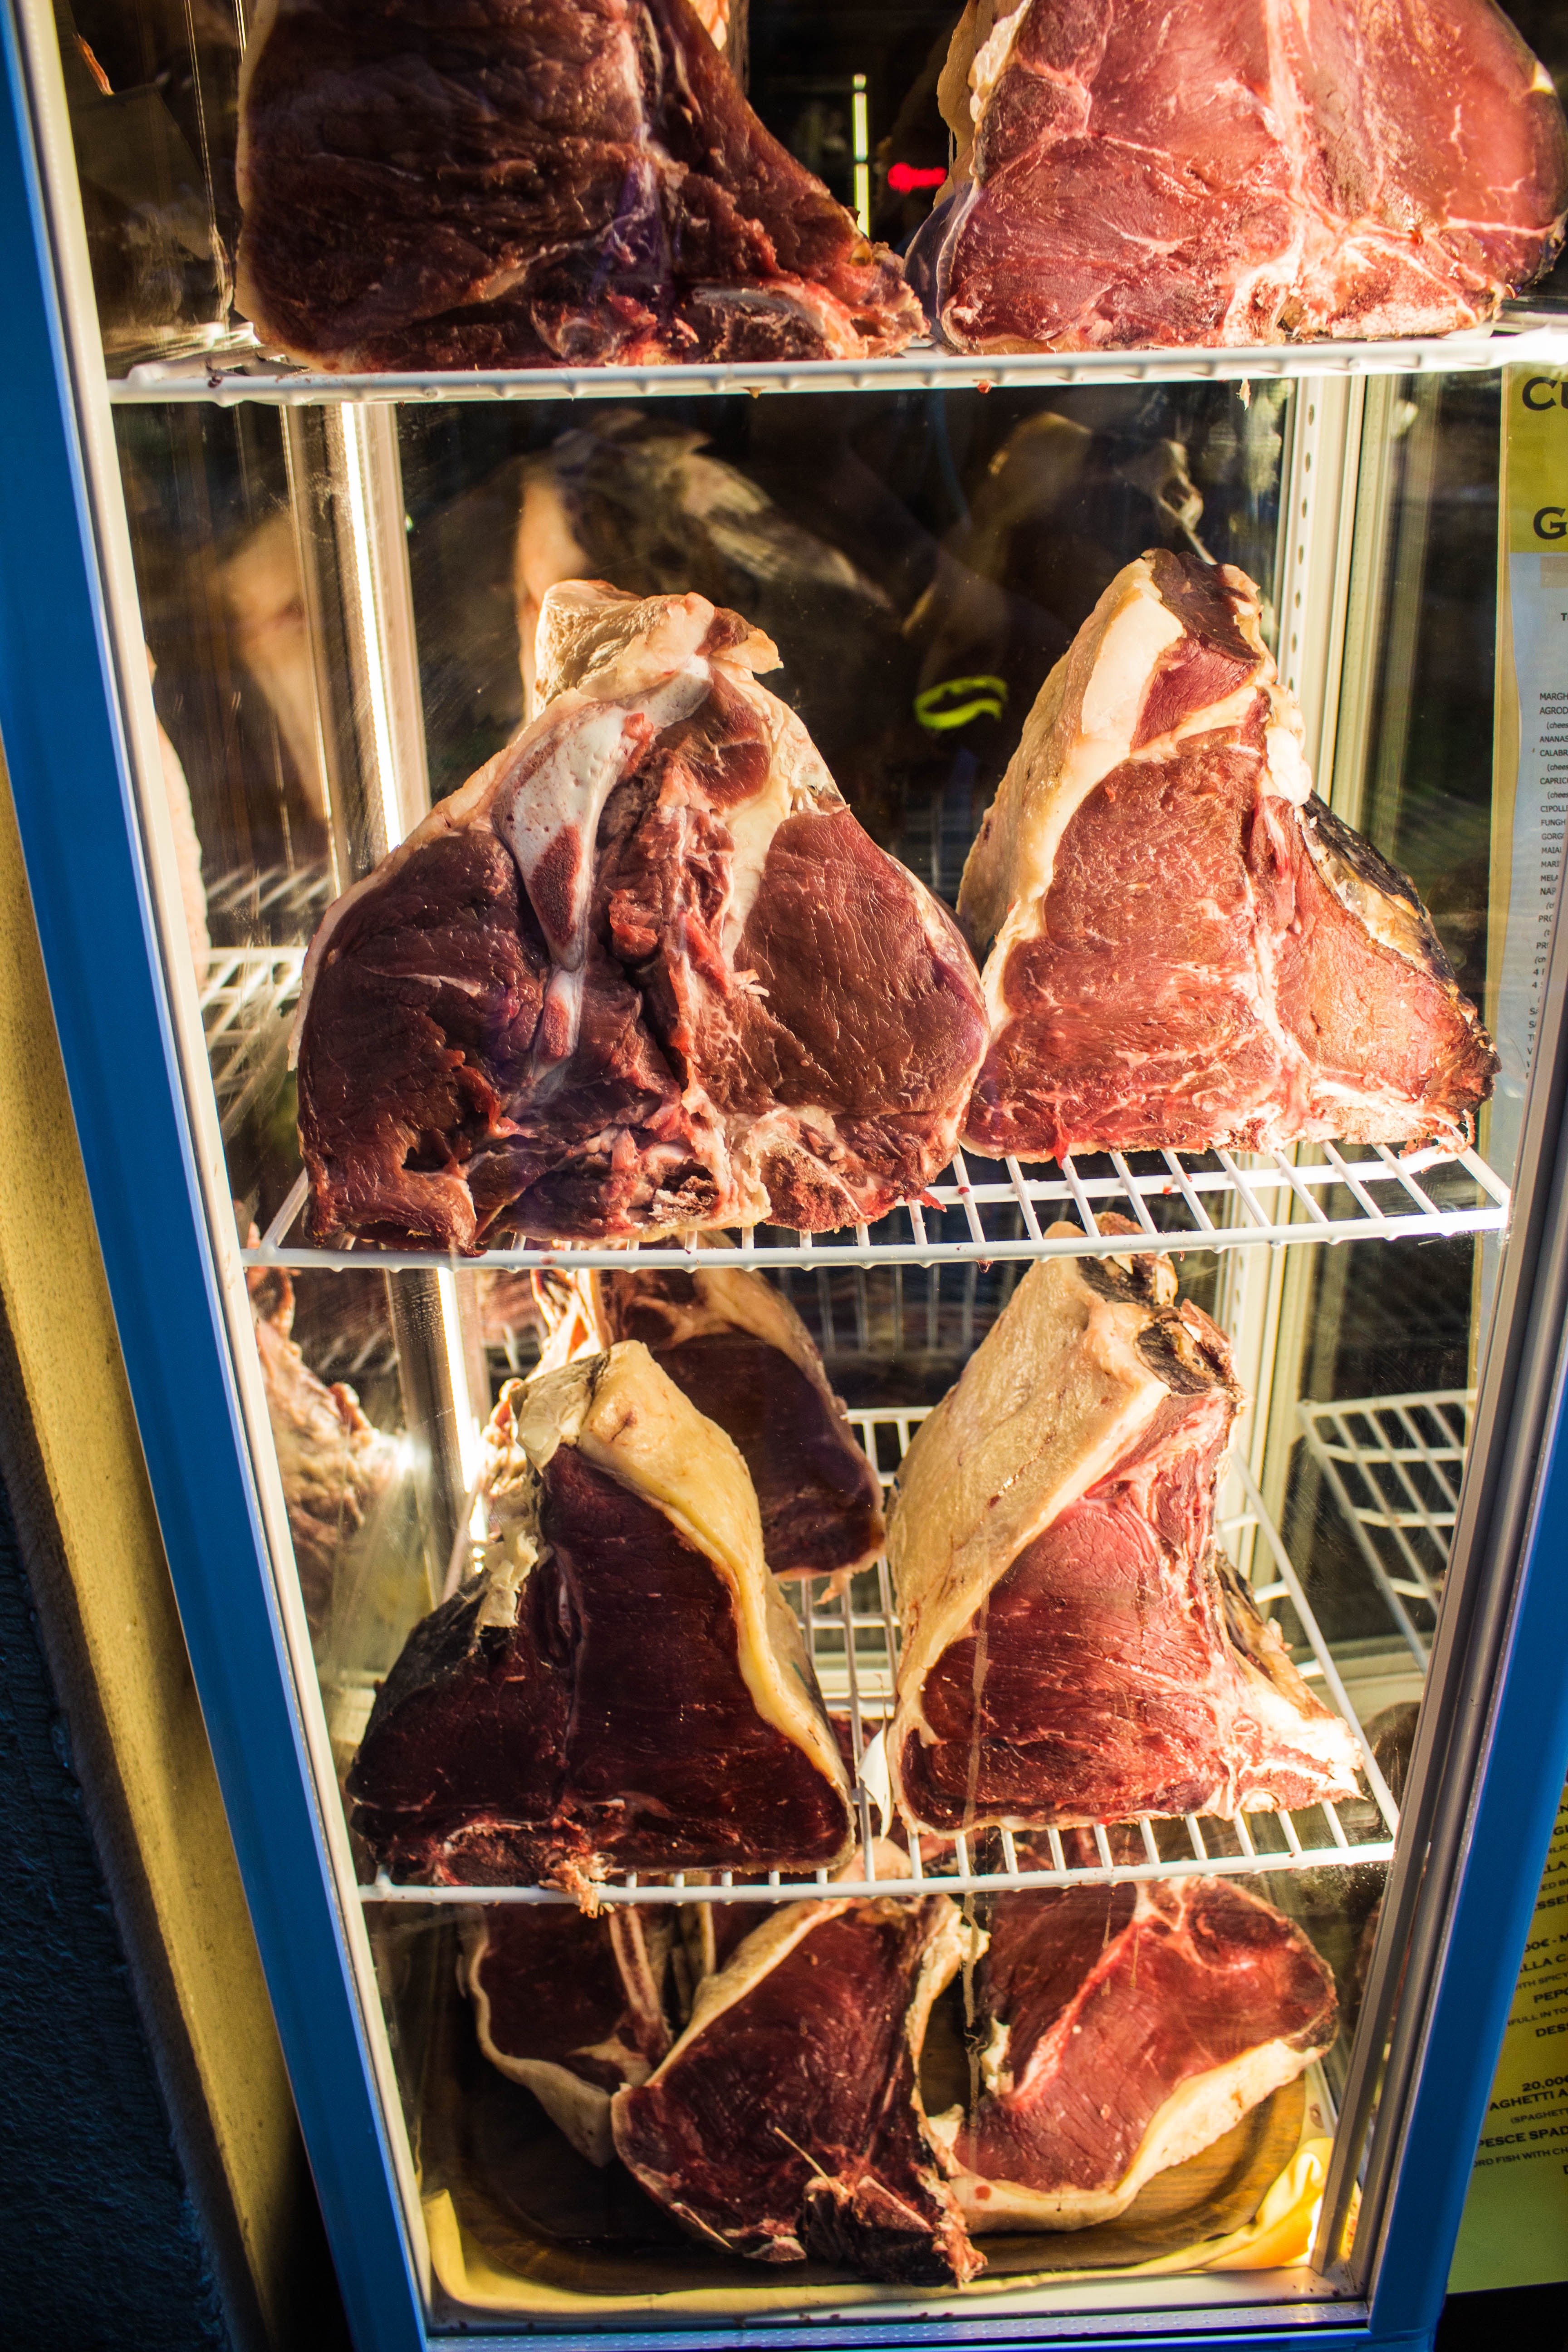
dish, food, meat, animal source foods, kobe beef, lamb and mutton